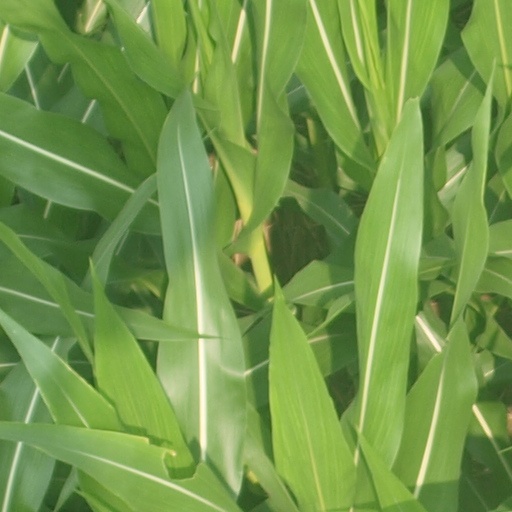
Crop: maize; corn